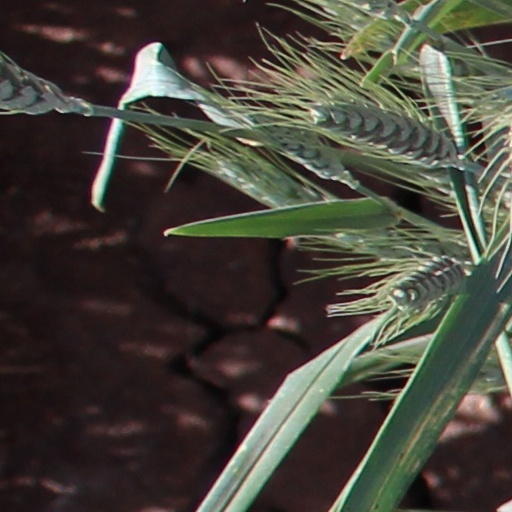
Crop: wheat